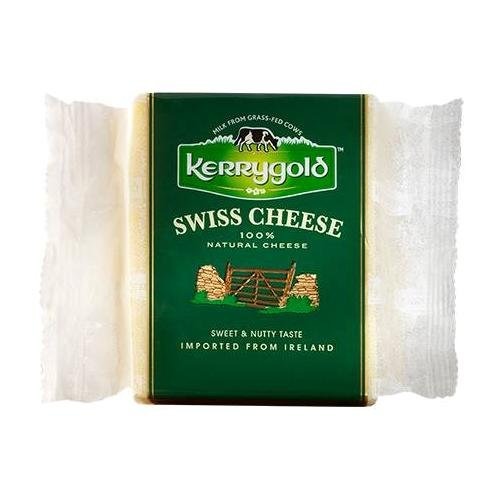
Item Name: Kerrygold Swiss, 7 oz. (4 pack)
Value: 28.0
Unit: Ounce

Price: 5.46